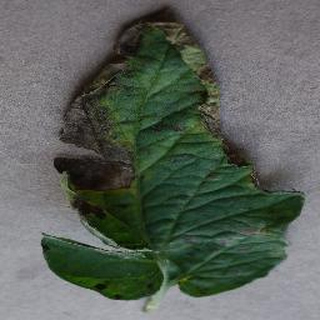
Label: tomato_early_blight